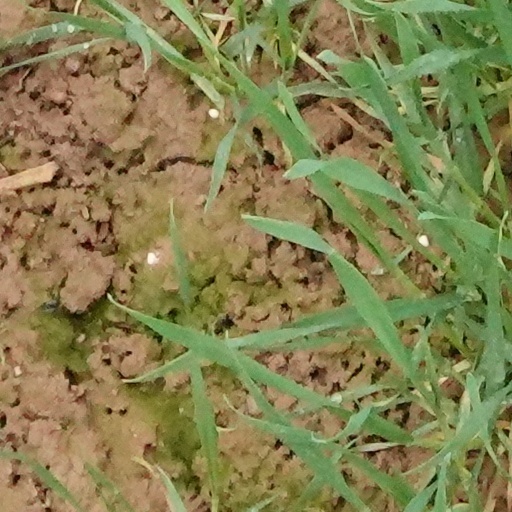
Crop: wheat